Tyler Park, Louisville

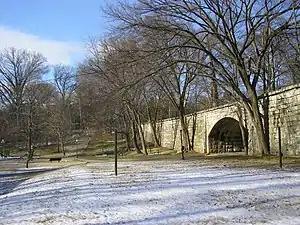
Tyler Park Bridge in winter

Tyler Park is a neighborhood three miles (5 km) southeast of downtown Louisville, Kentucky, USA. It is considered a part of a larger area of Louisville called The Highlands. Near the middle of the neighborhood is a city park of the same name, and many houses in the neighborhood feature park views. The neighborhood boundaries are St Louis Cemetery to the north, Bardstown Road to the east, Eastern Parkway to the south and Beargrass Creek to the west.